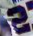
Number: 2